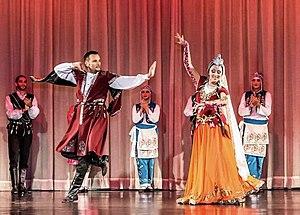
Azerbaijan enjoys a rich cultural heritage which includes a varied collection of folk dances. Traditional dances are among the most prominent cultural heritage of Azerbaijani people that passed through generations.
Les danses azerbaïdjanaises regroupent l'ensemble des danses traditionnelles pratiquées par les peuples azerbaïdjanais et les azerbaïdjanais d’Iran. La danse nationale de l'Azerbaïdjan montre les caractéristiques de la nation azerbaïdjanaise. Ces danses se distinguent des autres danses par sa rapidité. Les vêtements nationaux de l'Azerbaïdjan sont bien conservés dans les danses nationales.